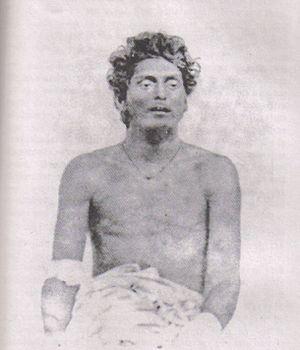
Bâghâ Jatin, né Jatîndranâth Mukherjee, connaît plusieurs variantes d’orthographe que nous simplifions ici en Jatin. Considéré comme le Penseur en action par Raymond Aron, ce philosophe révolutionnaire est un des fondateurs du mouvement d’indépendance de l’Inde. Aux côtés de Sri Aurobindo, il précède et prépare le soulèvement de masse que dirigera M. K. Gandhi vingt ans plus tard. Partisan d’une insurrection pan-indienne avec la participation des régiments coloniaux, Jatin crée un réseau international pendant la Première Guerre mondiale, comptant sur la promesse du Kaiser Guillaume II d’importantes livraisons d’armes et de munitions sur la côte orientale de l’Inde. Son objectif est alors d’entraîner une armée de libération au Moyen-Orient avec des soldats indiens incarcérés par l’Allemagne comme prisonniers de guerre et de synchroniser un mouvement en tenaille pour gagner l’Inde par l’Afghanistan à l’ouest et, de même, en Asie du Sud, par les frontières birmano-thaïes à l’est [En 1925] Gandhi reconnut auprès de Tegart que Jatin Mukherjee, couramment connu comme « Bâghâ Jatîn » était une « personnalité divine ».